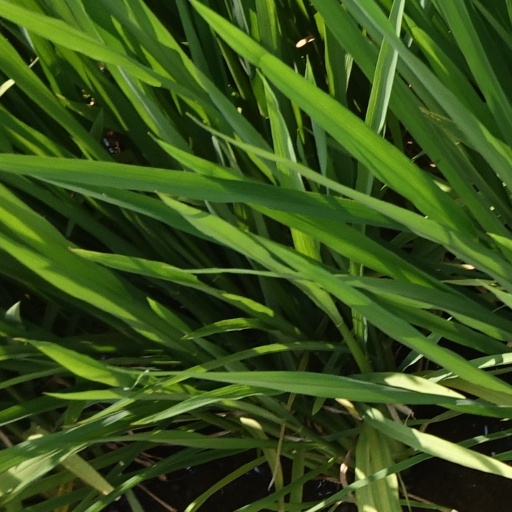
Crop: rice